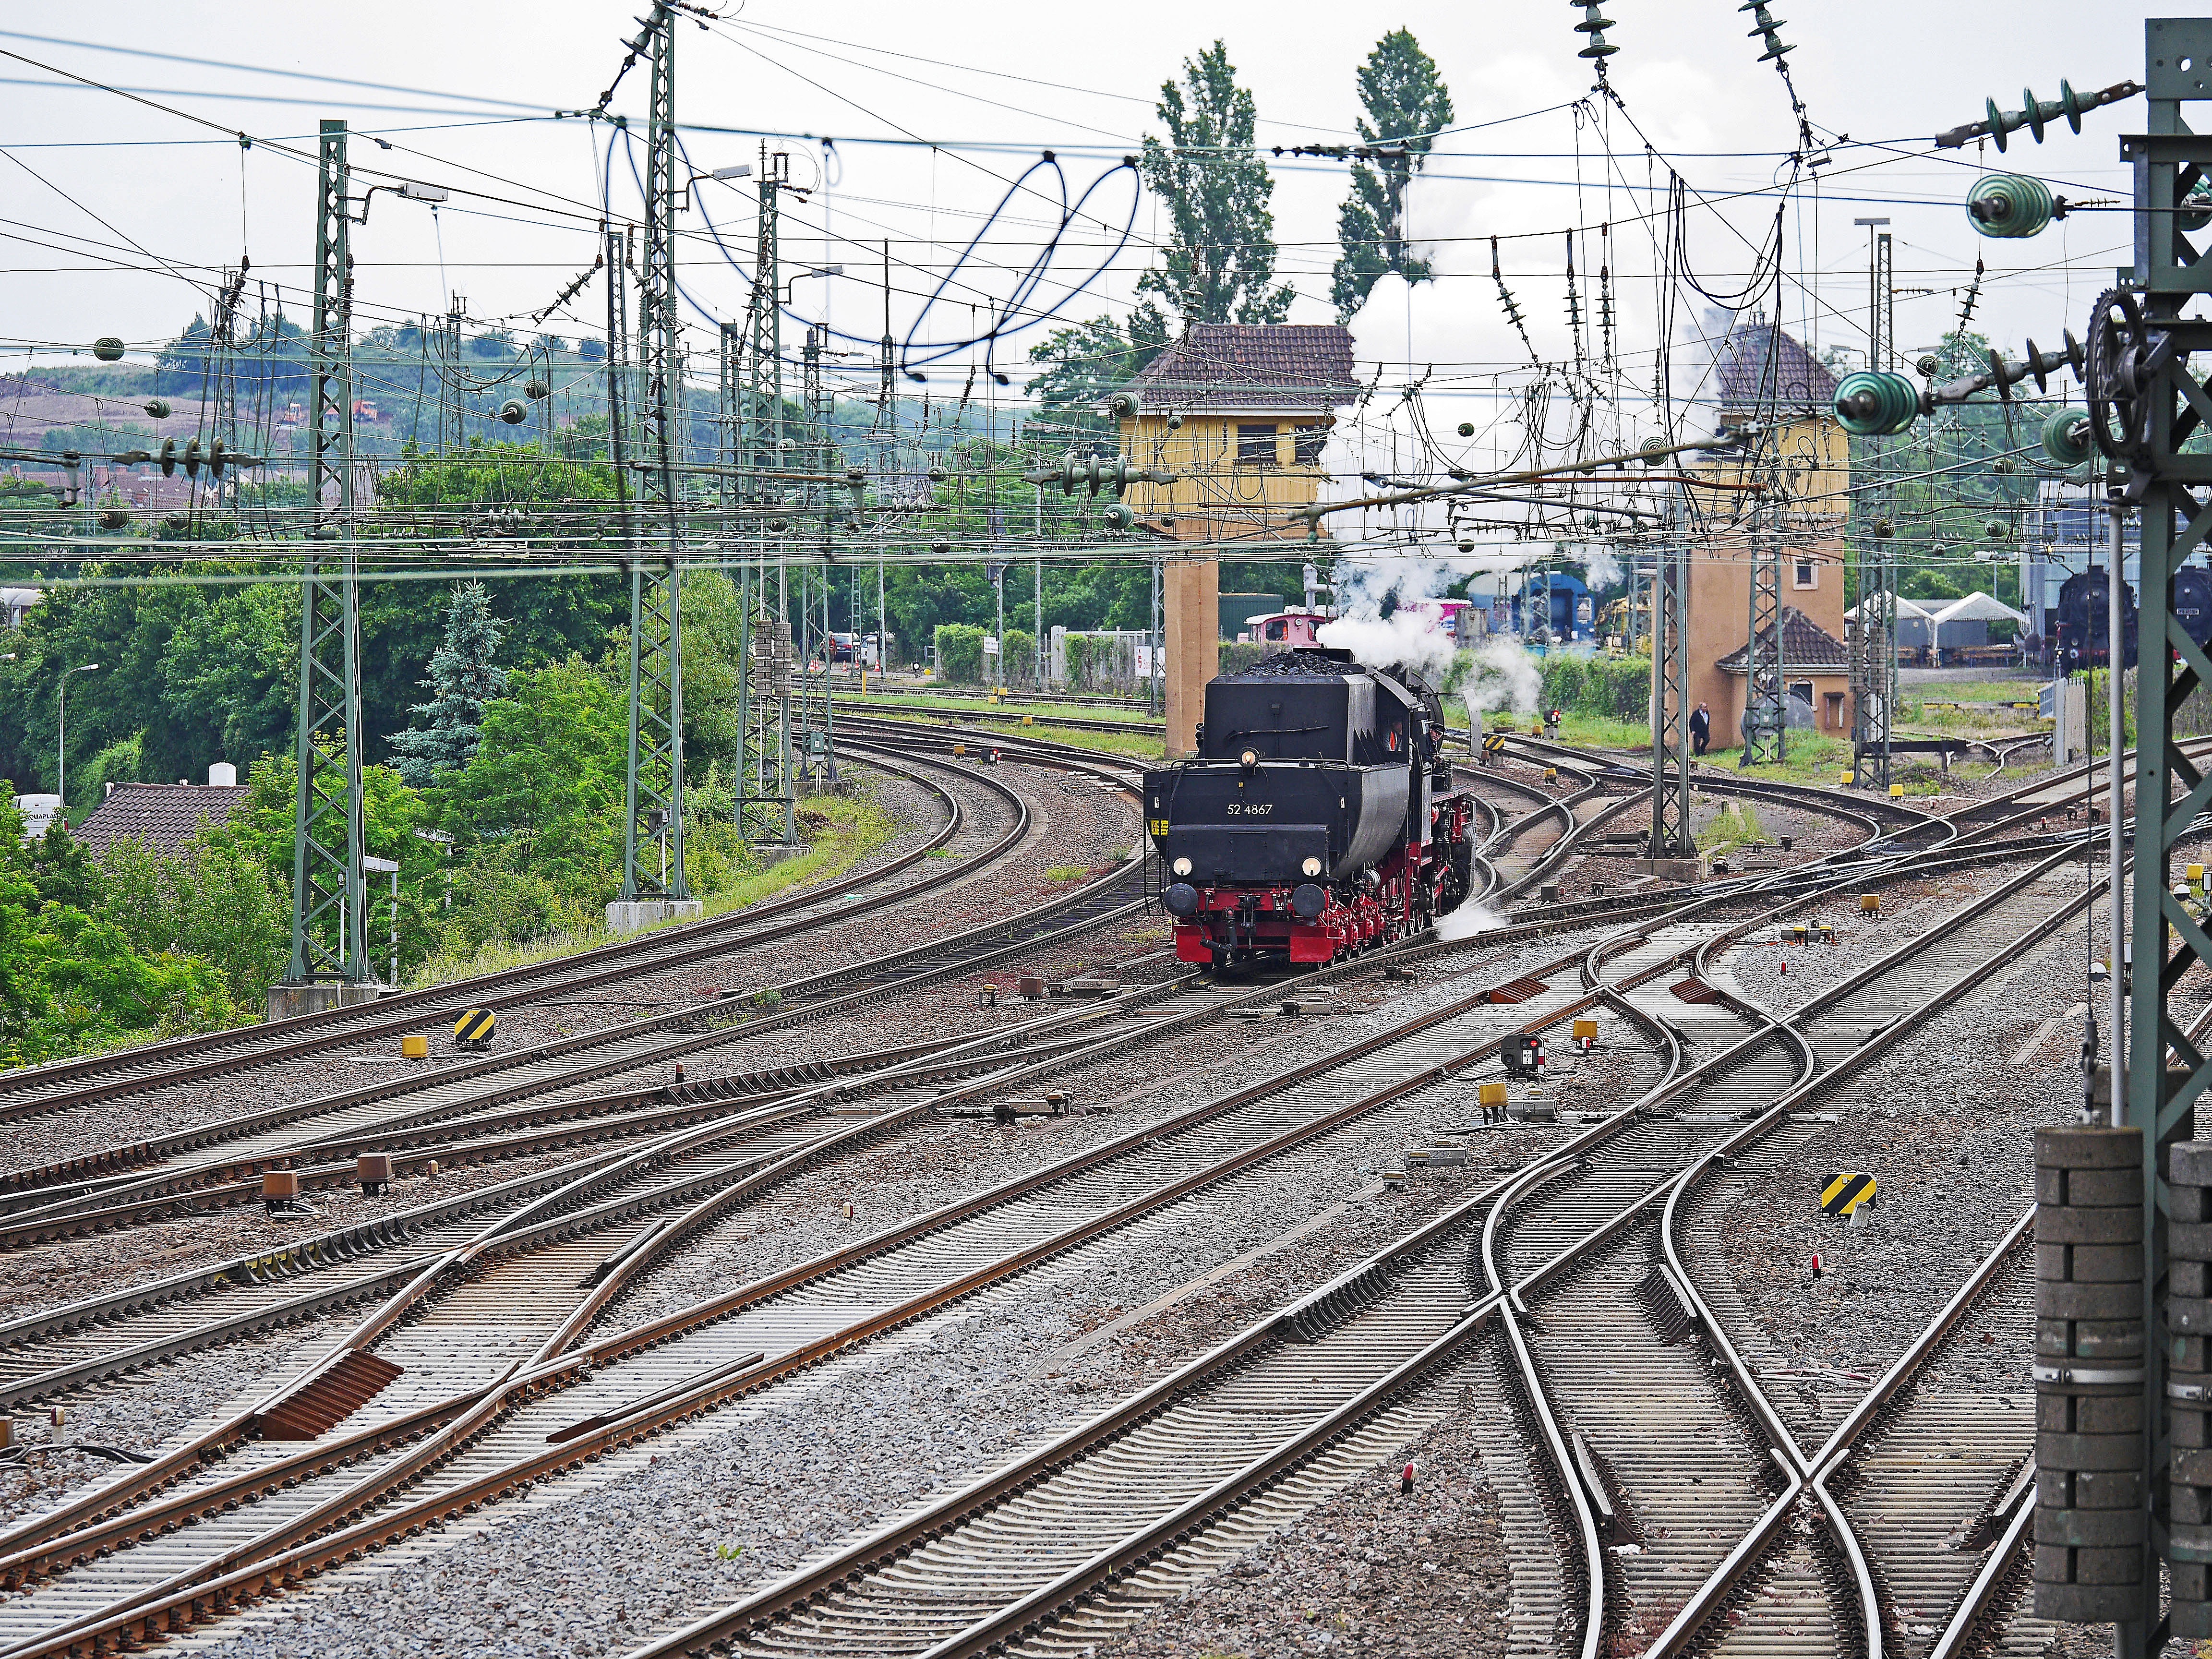
branch, track, railway, train, transport, vehicle, train station, nostalgia, electricity, locomotive, event, historically, palatinate, rail transport, steam locomotive, catenary, shunting, museum locomotive, reiter signal box, neustadt weinstra e, station entrance, track crisscross, plan steam, yield, br 52, when tender, residential area, rolling stock, metropolitan area, electrical supply, railroad car